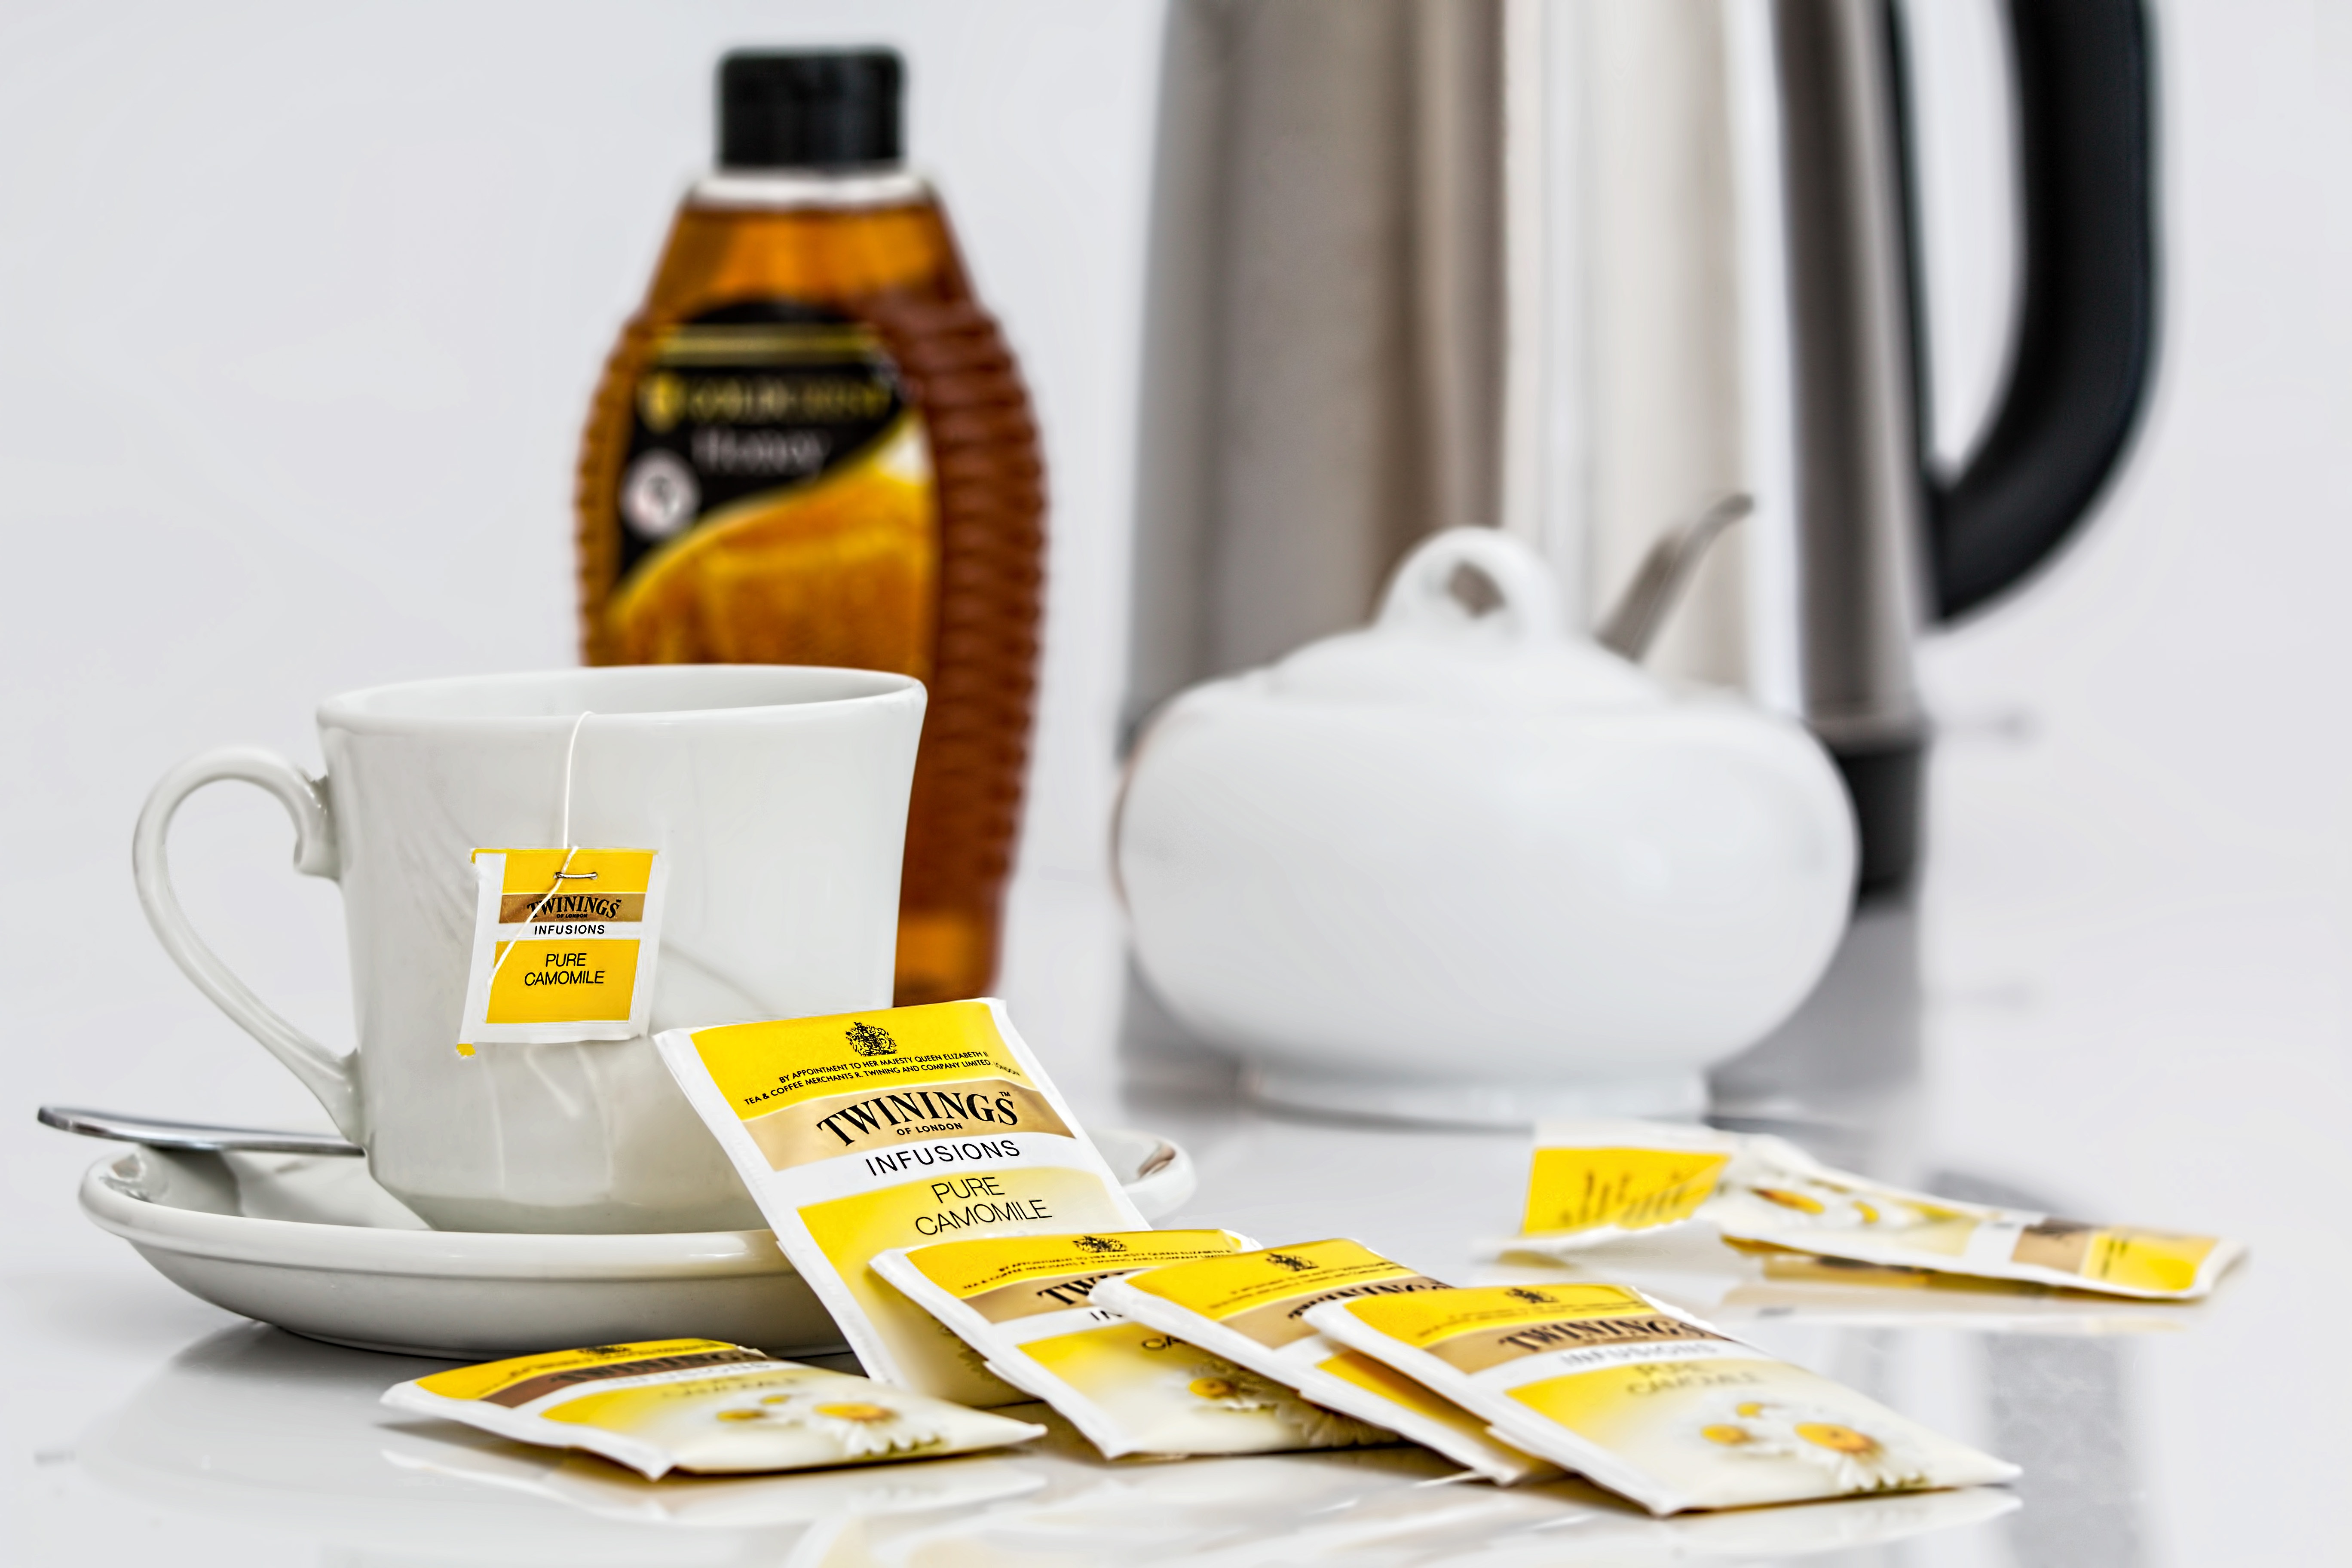
cup, meal, food, produce, beverage, drink, breakfast, healthy, teacup, brand, product, hot drink, relaxation, refreshment, teatime, refreshing, flavor, twinings, infusion, camomile, herbal tea, teabags, snack food